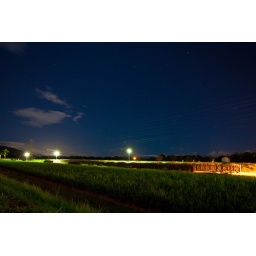
On the edge of a highway near my house this old cane station becomes alive at night!